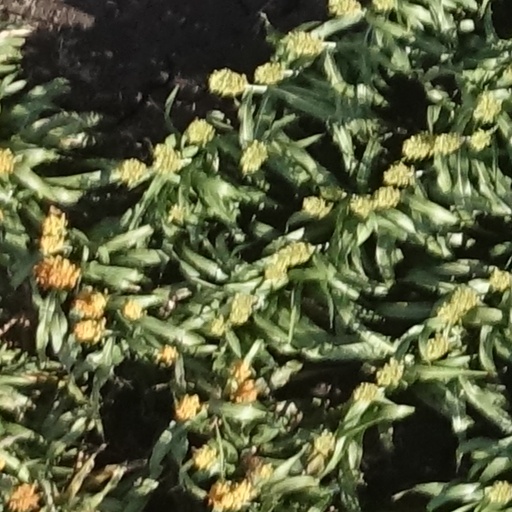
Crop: sorghum